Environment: real
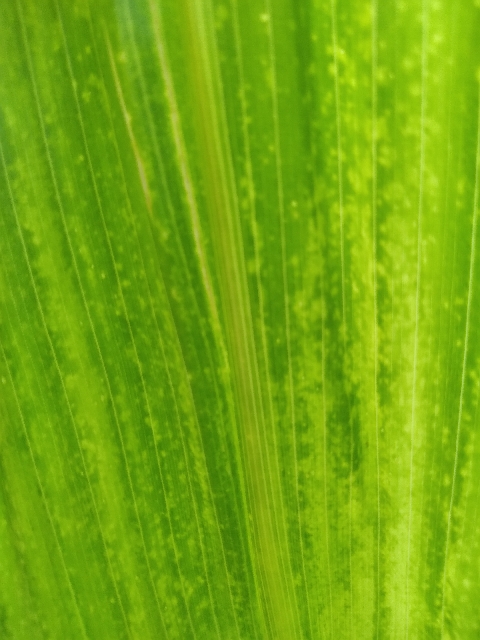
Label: lethal_necrosis